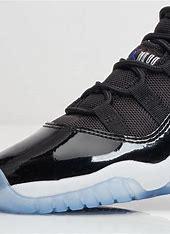
Brand: Jordan
Model: 11 Retro